The Maestro (2018 film)

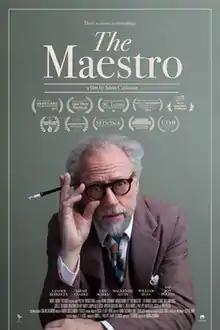
Official poster

The Maestro is a 2018 American historical drama directed, produced by Adam Cushman and David J. Phillips and written by C.V. Herst, the real-life son of the film's protagonist Jerry Herst. The film features Xander Berkeley as composer Mario Castelnuovo-Tedesco, an Italian immigrant who arrived in Los Angeles in the thirties after evading Mussolini's Italy. "The Maestro" premiered at the Heartland Film Festival in 2017. The film was acquired for distribution by Freestyle Releasing and had a limited theatrical release in Los Angeles.